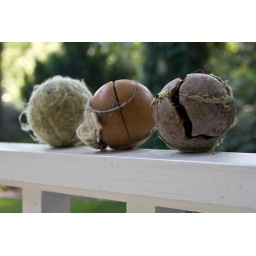
Monthly ball inventory...We always say if we didn't spay George he'd spent his life running in circles.